Mycoremediation

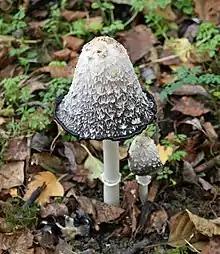
"Coprinus comatus" (Shaggy ink cap)

The capacity of certain fungi to extract metals from the ground also can be useful for bioindicator purposes, and can be a problem when the mushroom is of an edible variety. For example, the shaggy ink cap ("Coprinus comatus"), a common edible mushroom found in the Northern Hemisphere, can be a very good bioindicator of mercury. However, as the shaggy ink cap accumulates mercury in its body, it can be toxic to the consumer.